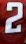
Number: 2